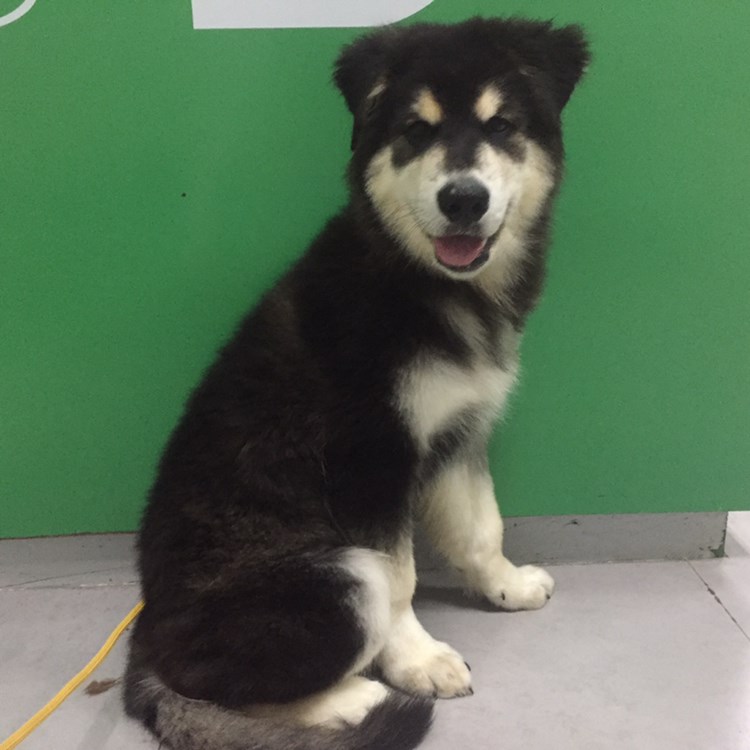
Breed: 1324-n000004-malamute